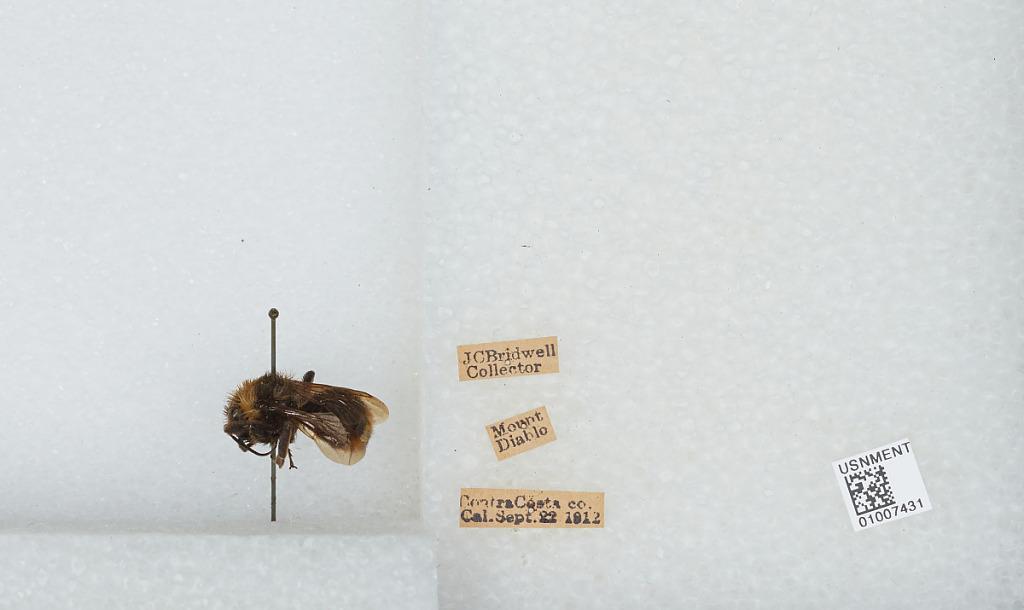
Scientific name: Bombus (Fervidobombus) californicus Smith
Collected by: J. Bridwell
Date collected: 1912-9-22
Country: United States
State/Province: California
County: Contra Costa
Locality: Mount Diablo
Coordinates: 37.8817, -121.914